Jack Hightower

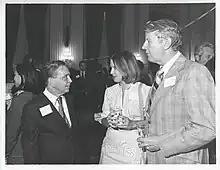
Hightower (right), with Speaker Carl Albert (left) and his wife Colleen.

After he left Congress, Hightower was the first assistant attorney general of Texas under Attorney General Jim Mattox from 1985 to 1987. Hightower was also elected to the Texas Supreme Court in 1988. He was later appointed by U.S. President Bill Clinton to the National Commission on Libraries and Information Science, a position which he held from August 9, 1999, to July 19, 2004.